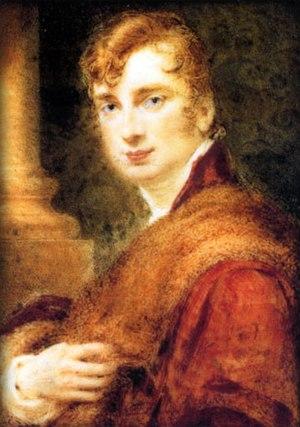
William John Bankes, fils de Henry Bankes II, est un explorateur, égyptologue et aventurier anglais notable.